Gilbert Holmes (actor)

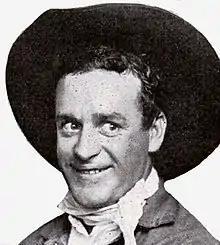
Fraom a 1925 magazine

Gilbert "Pee Wee" Holmes was a Canadian actor and stunt performer known for his short stature. He appeared in more than 70 Hollywood films between 1920 and 1934, and often co-starred in Tom Mix comedy Westerns.